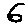
Label: 6